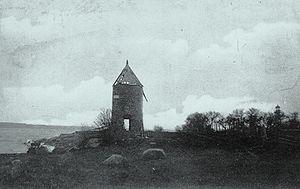
Impression (photomécanique), Vieux moulin, Grondines, QC, vers 1910. Encre sur papier monté sur carton - Phototypie - 9.1 x 13.5 cm Don de Mr. Stanley G. Triggs MP-0000.1194.1
Le moulin à vent de Grondines est l'un des 18 derniers moulins à vent du Québec au Canada. Il est classé immeuble patrimonial depuis 1984.